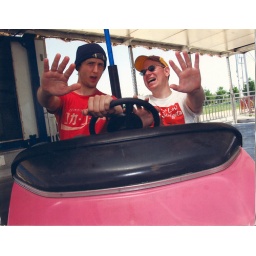
Charles and I in a pink bumper car